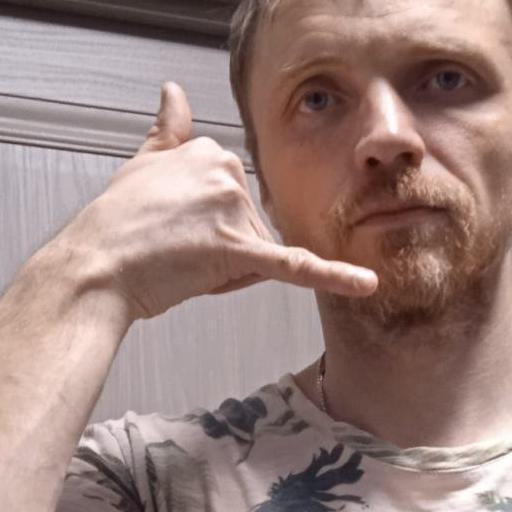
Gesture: call